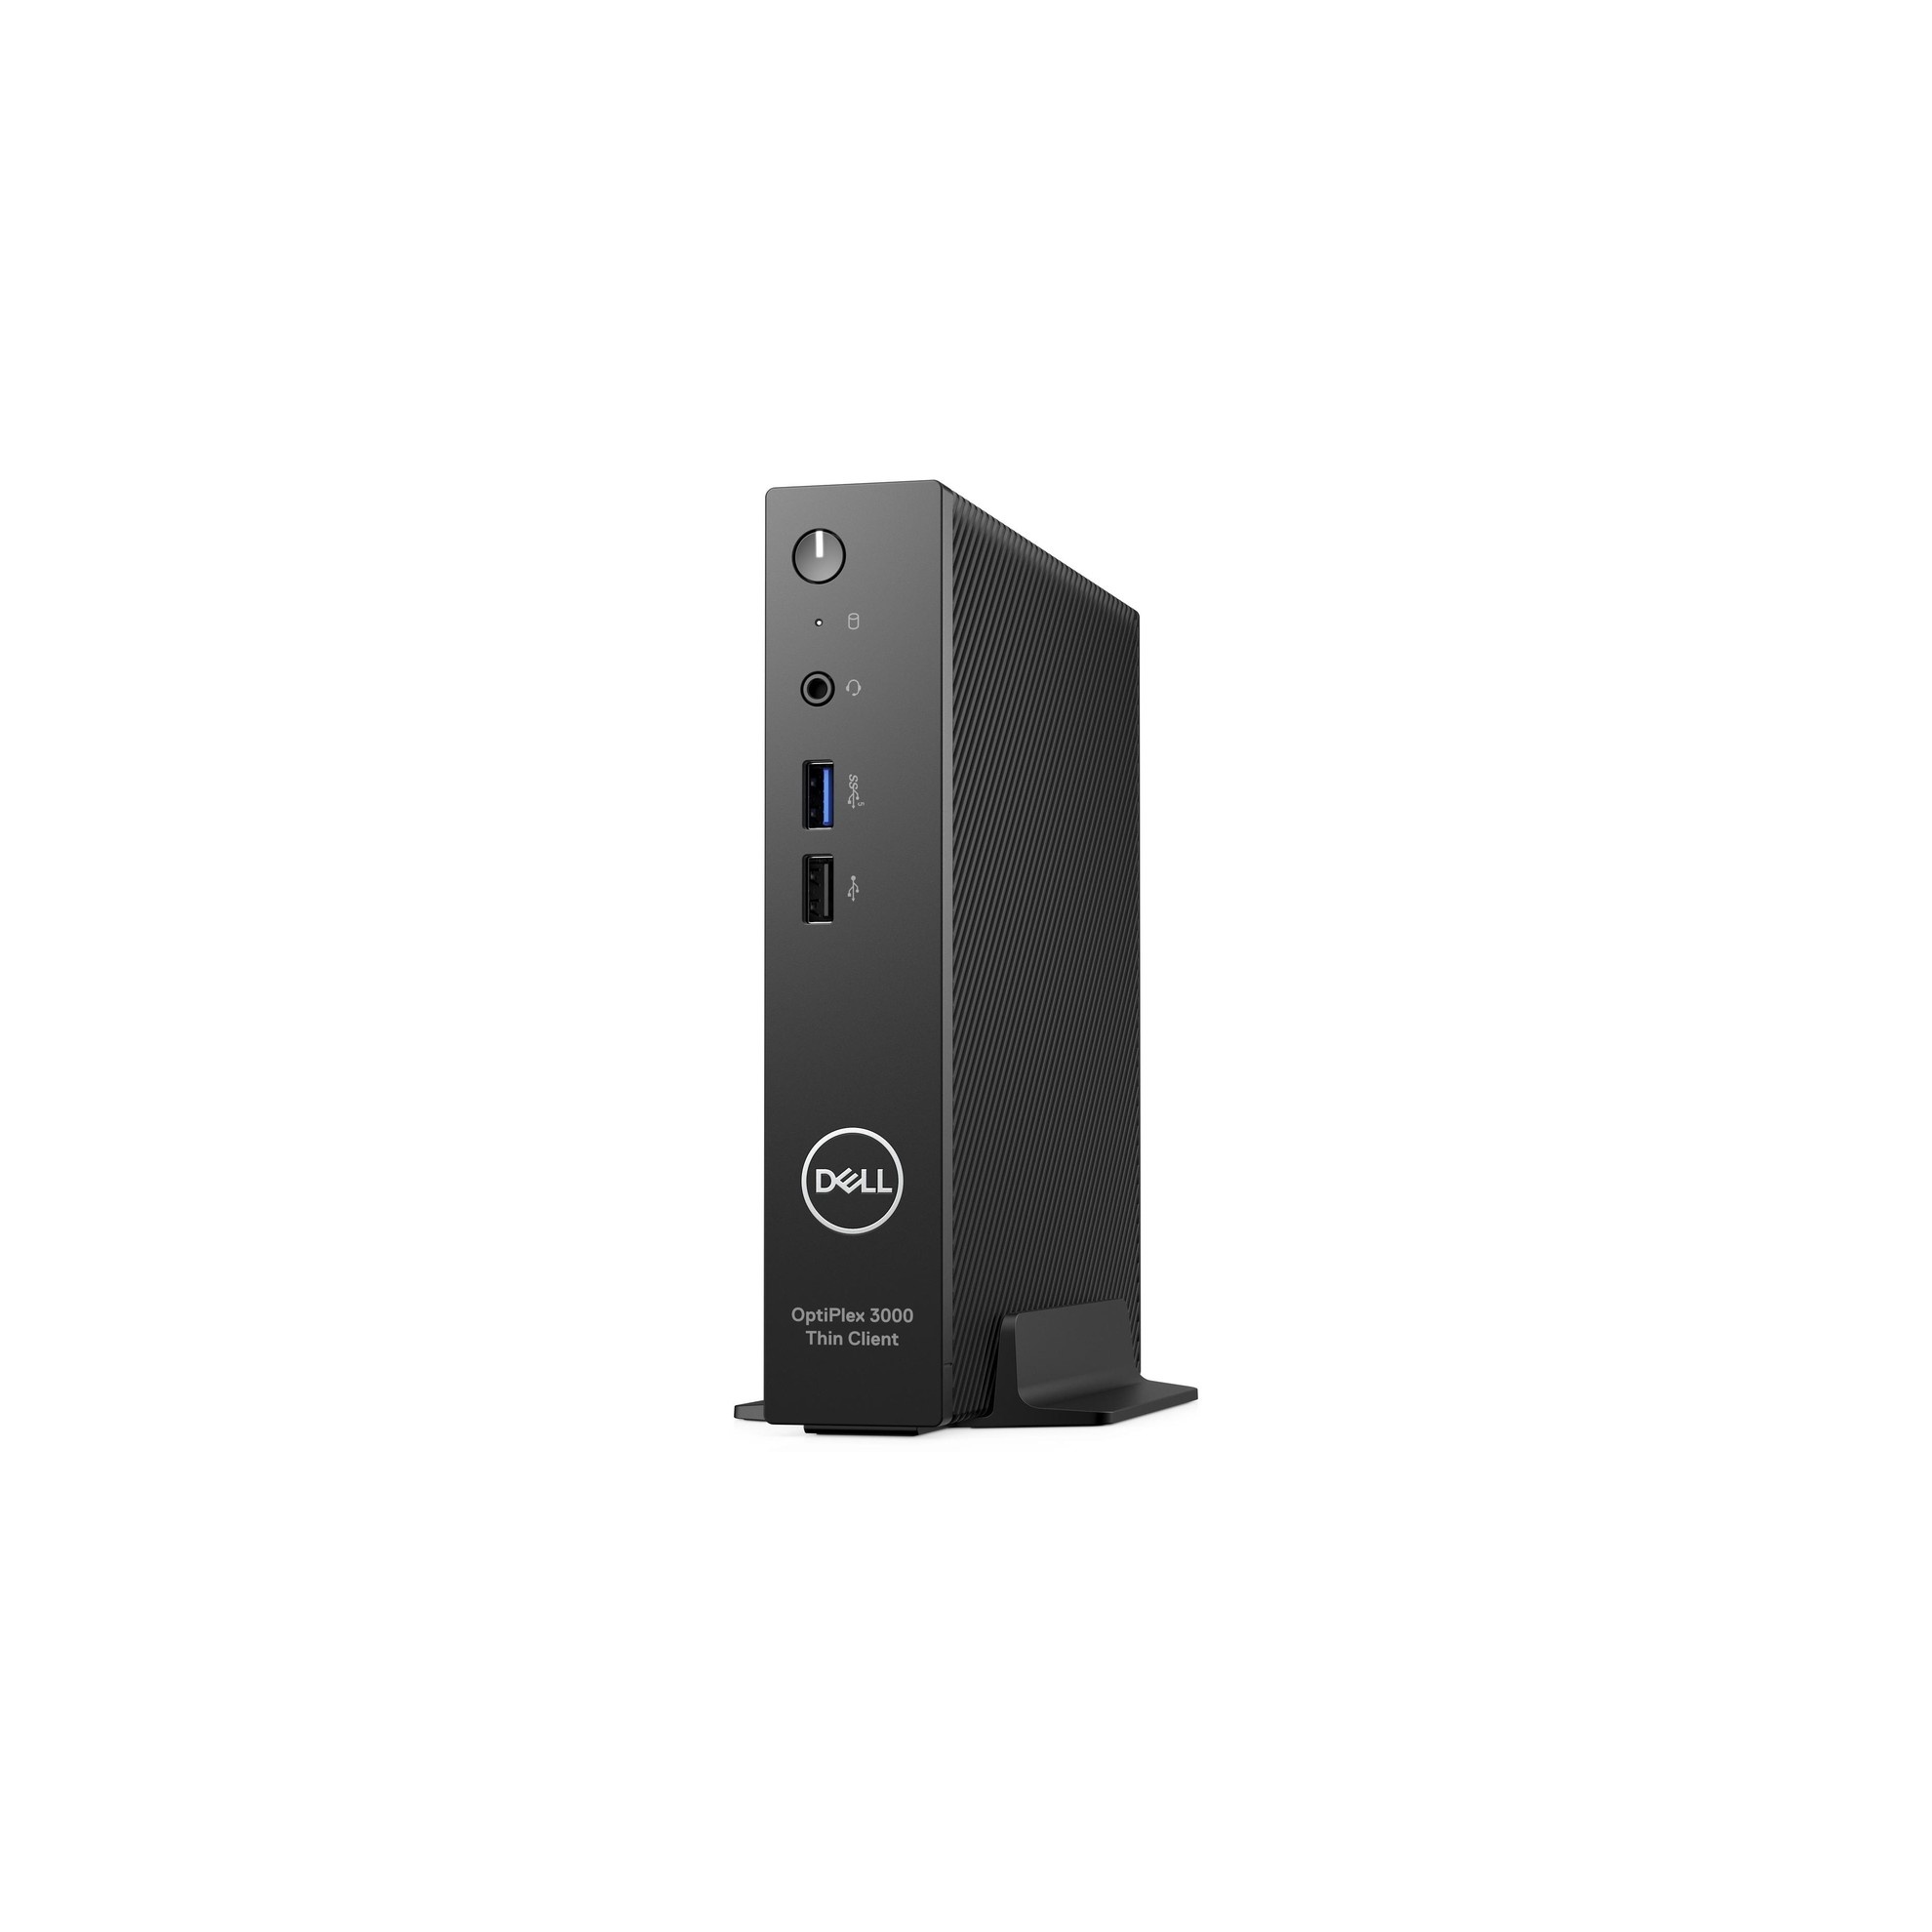
Dell OptiPlex 3000 Thin Client, N5105
Brand: Dell
DELL OptiPlex 3000-PW1FF Thin Client Intel Celeron N5105 Speichertyp: eMMC, Betriebssystem: Wyse Thin OS, Speicherkapazität total: 64 GB, Verbauter Arbeitsspeicher: 8 GB, Eigenschaften: Keine Eigenschaft, Gehäuse Bauart: USFF (Ultra Small Form Factor)
Category: Electronics > Computers > Thin & Zero Clients > Thin Client Computers